Vjosa

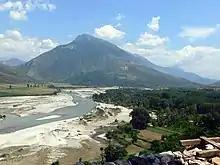
The Vjosë upstream from Tepelenë

In 274 BC Pyrrhus of Epirus defeated Antigonus II Gonatas near the river's banks. In 198 BC, Philip V of Macedon and the Roman Titus Quinctius Flamininus, clashed in the Battle of the Aous. In 170 BC a plot to kidnap Aulus Hostilius Mancinus was foiled by Molossians by mistake.